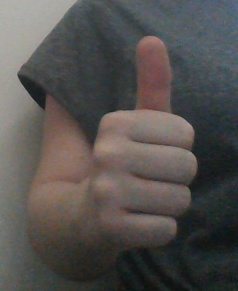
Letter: aleff